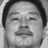
Emotion: neutral